Royal Indian Navy mutiny

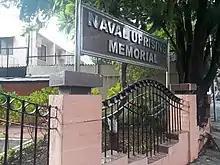
Naval uprising memorial in Colaba, Mumbai

The Muslim League made similar criticisms of the mutiny, arguing that unrest amongst the sailors was not best expressed on the streets, however serious their grievances might be. Legitimacy could only, probably, be conferred by a recognised political leadership as the head of any kind of movement. Spontaneous and unregulated upsurges, as the RIN strikers were viewed, could only disrupt and, at worst, destroy consensus at the political level. This may be Gandhi's (and the Congress's) conclusions from the Quit India Movement in 1942 when central control quickly dissolved under the impact of suppression by the colonial authorities, and localised actions, including widespread acts of sabotage, continued well into 1943. It may have been the conclusion that the rapid emergence of militant mass demonstrations in support of the sailors would erode central political authority if and when transfer of power occurred. The Muslim League had observed passive support for the "Quit India" campaign among its supporters and, devoid of communal clashes despite the fact that it was opposed by the then collaborationist Muslim League. It is possible that the League also realised the likelihood of a destabilised authority as and when power was transferred. This certainly is reflected on the opinion of the sailors who participated in the strike. It has been concluded by later historians that the discomfiture of the mainstream political parties was because the public outpourings indicated their weakening hold over the masses at a time when they could show no success in reaching agreement with the British Indian government.